Greene, Iowa

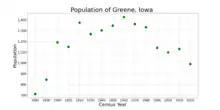
The population of Greene, Iowa from US census data

Greene is a city in Butler County, Iowa, United States, along the Shell Rock River, and along Butler County's northern border, where Butler and Floyd counties meet. The population was 990 at the time of the 2020 census.